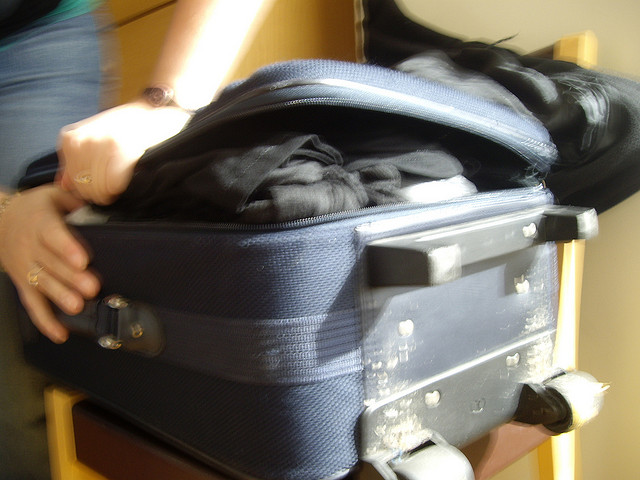
user: Given an image and a question. Answer the question in a short answer. Question: What kind of suitcase is this? Short Answer:
assistant: carry on